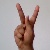
The image shows a hand gesture representing the letter 'K' in Indian Sign Language.